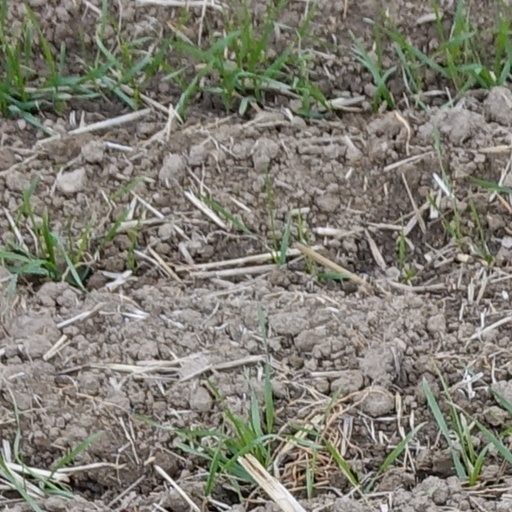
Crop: wheat